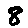
Label: 8